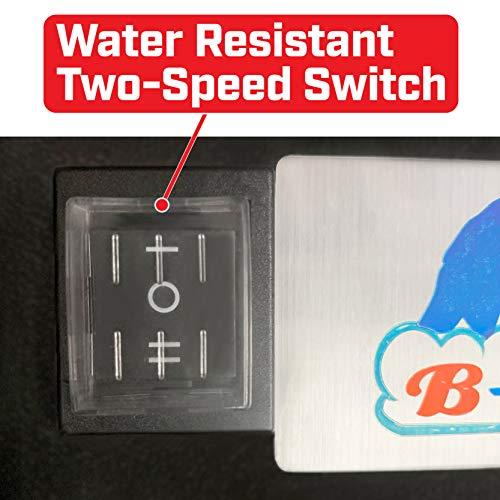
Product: B-Air BB-3 Wacky Waving Inflatable Tube Man 3/4-HP Blower for Arm Flailing Advertisement Puppet Dancer (Puppet Not Included)
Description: The BB-3 is a powerful 3/4-HP blower that is perfect for a wacky waving inflatable tube guy.
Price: $184.99
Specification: ProductDimensions:23x23x18inches|ItemWeight:34pounds|ShippingWeight:34pounds(Viewshippingratesandpolicies)|DomesticShipping:ItemcanbeshippedwithinU.S.|InternationalShipping:ThisitemcanbeshippedtoselectcountriesoutsideoftheU.S.LearnMore|ASIN:B015XXYA5O|Itemmodelnumber:BA-BB-3|Manufacturerrecommendedage:15-16years